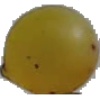
Label: Grape White 3